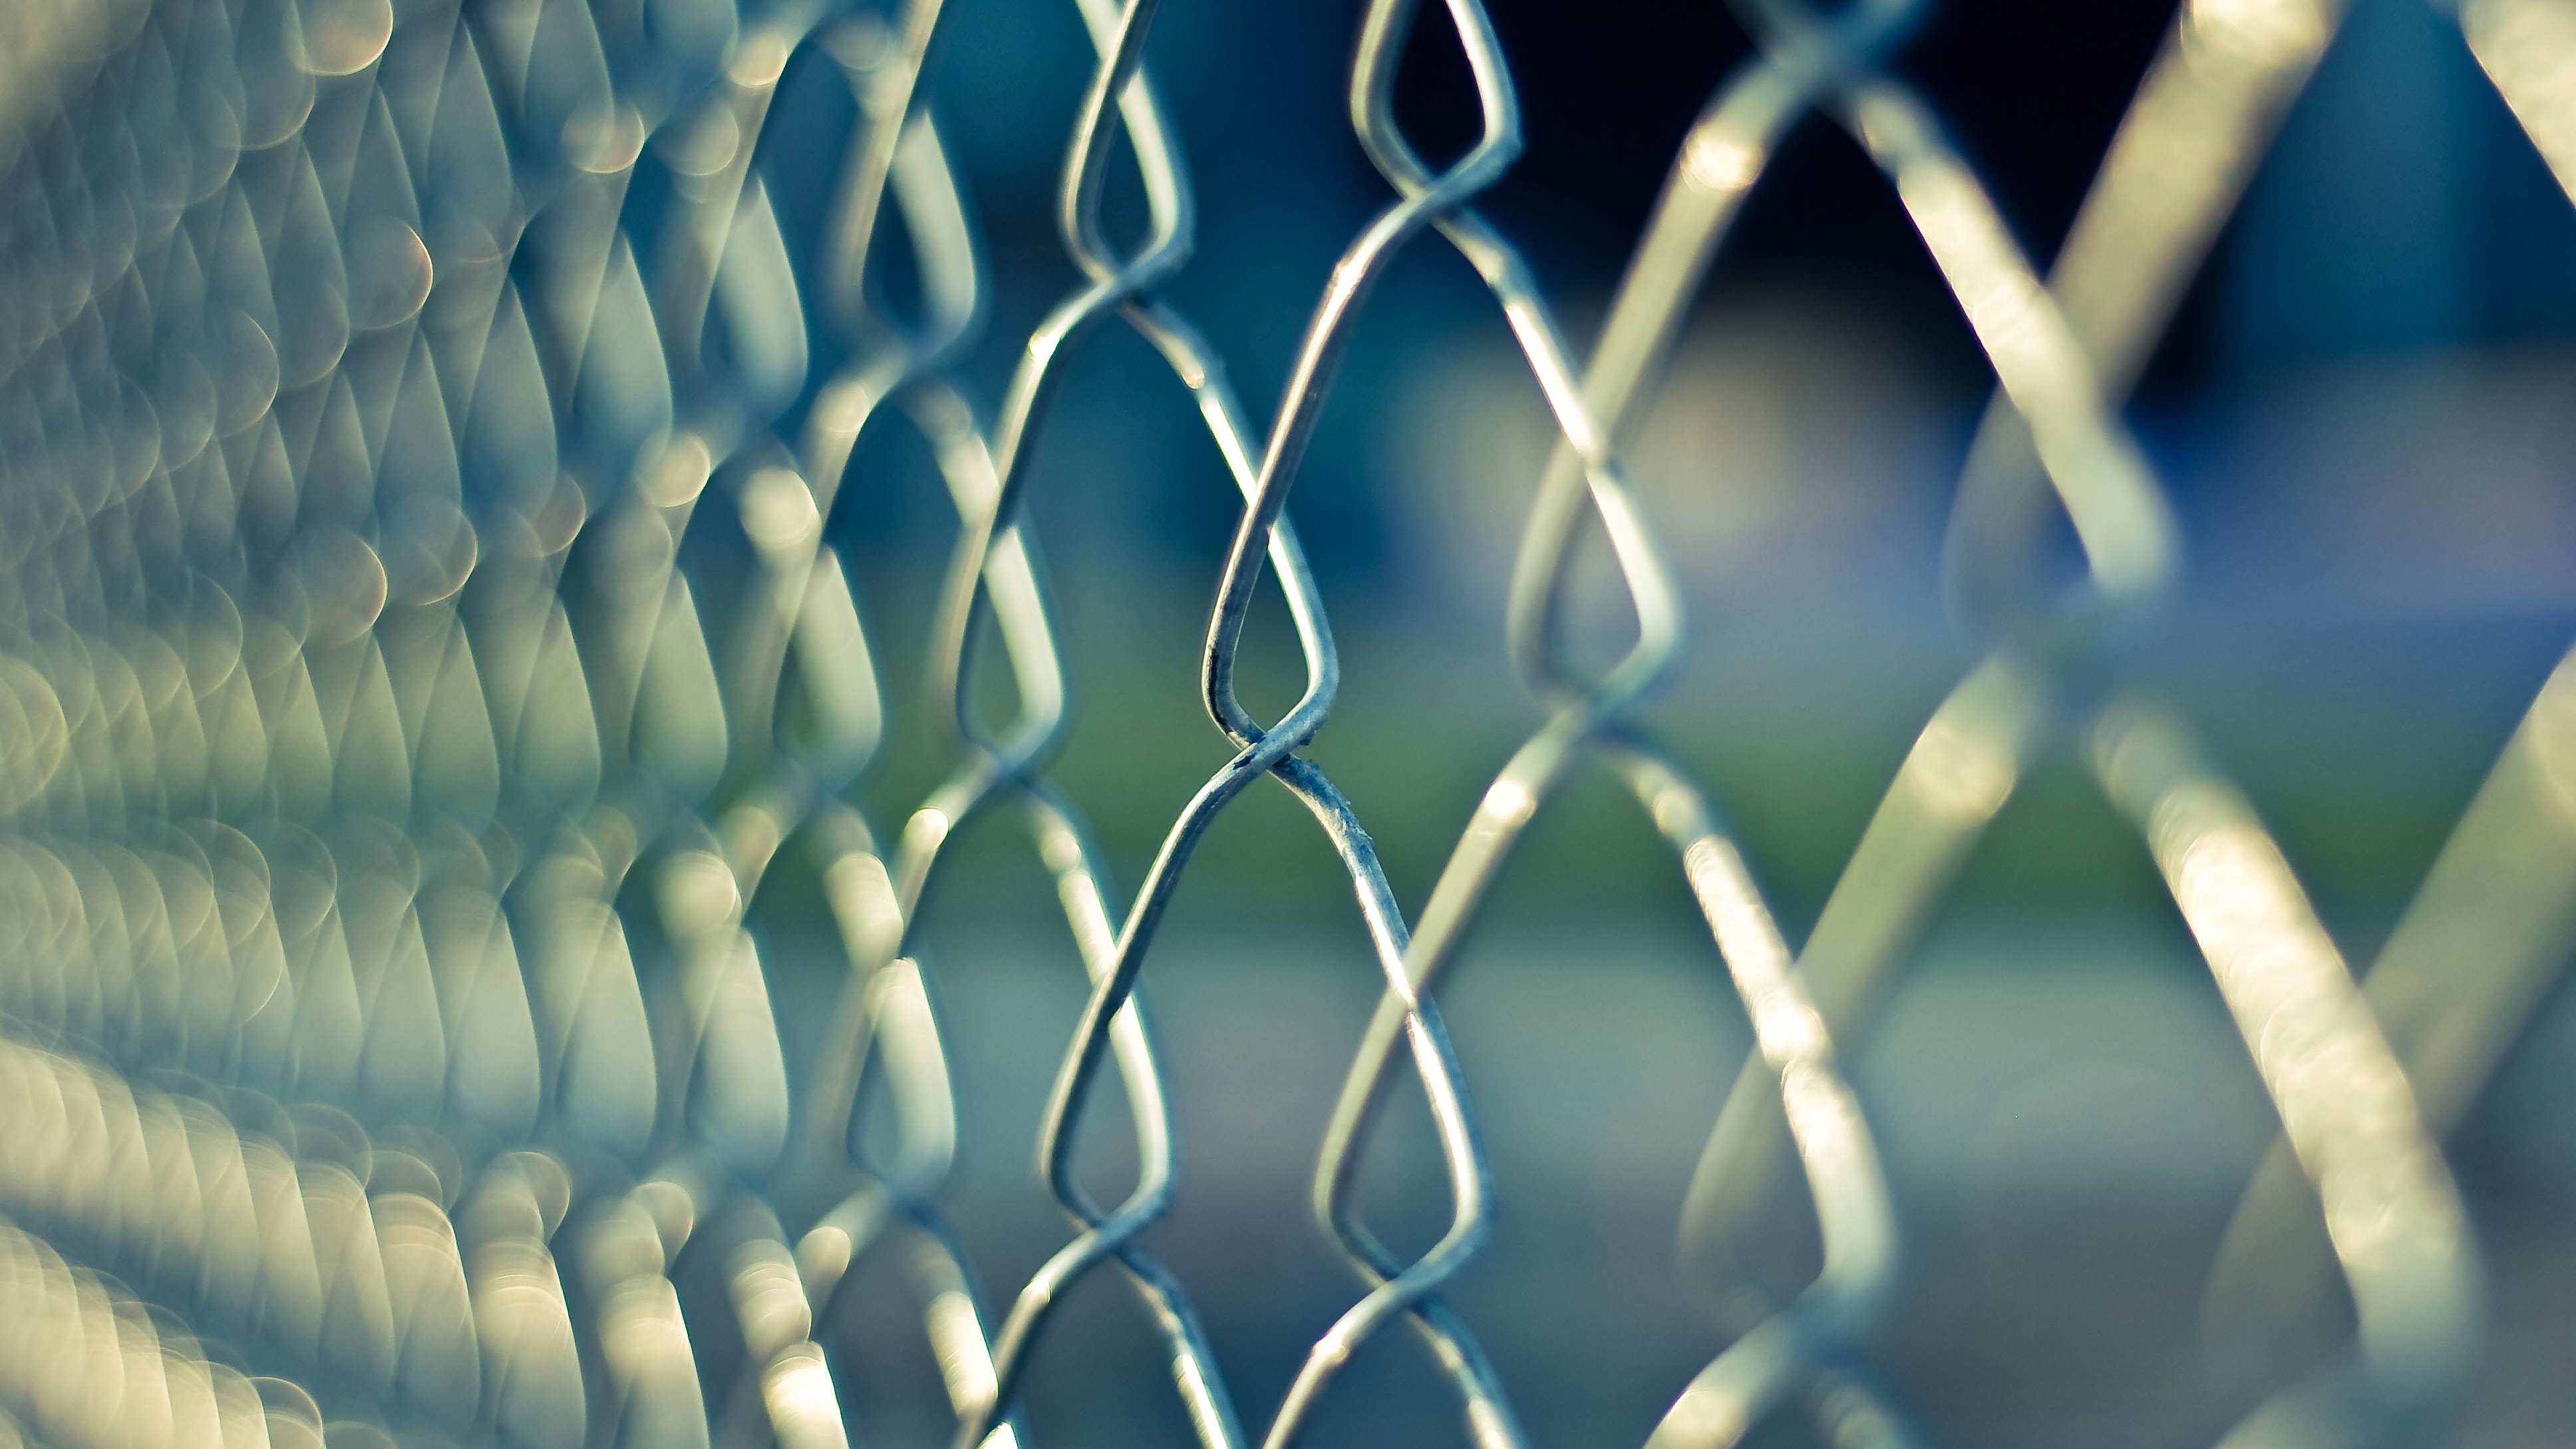
water, light, fence, photography, sunlight, wave, flower, wire, line, green, reflection, color, blue, electricity, circle, close up, macro photography, computer wallpaper